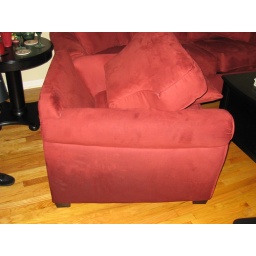
2nd floor Living room. Upholstered chair drenched in water